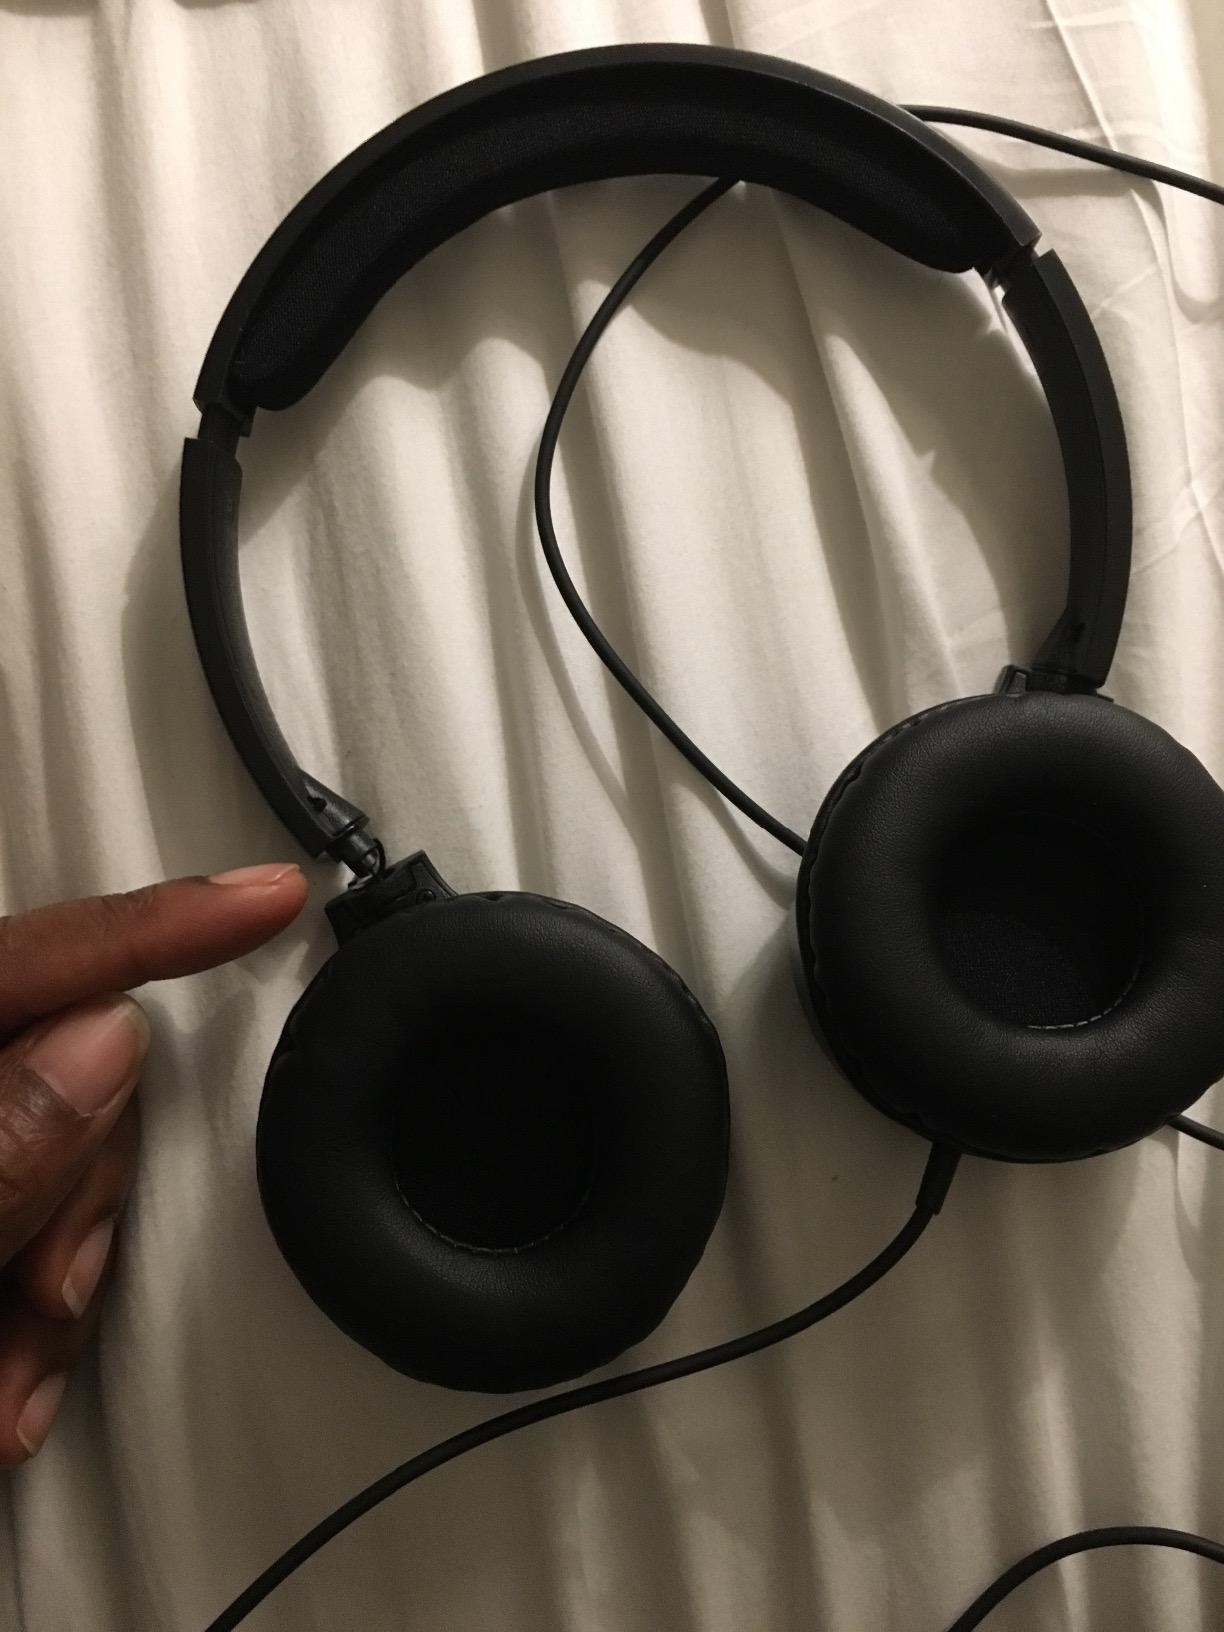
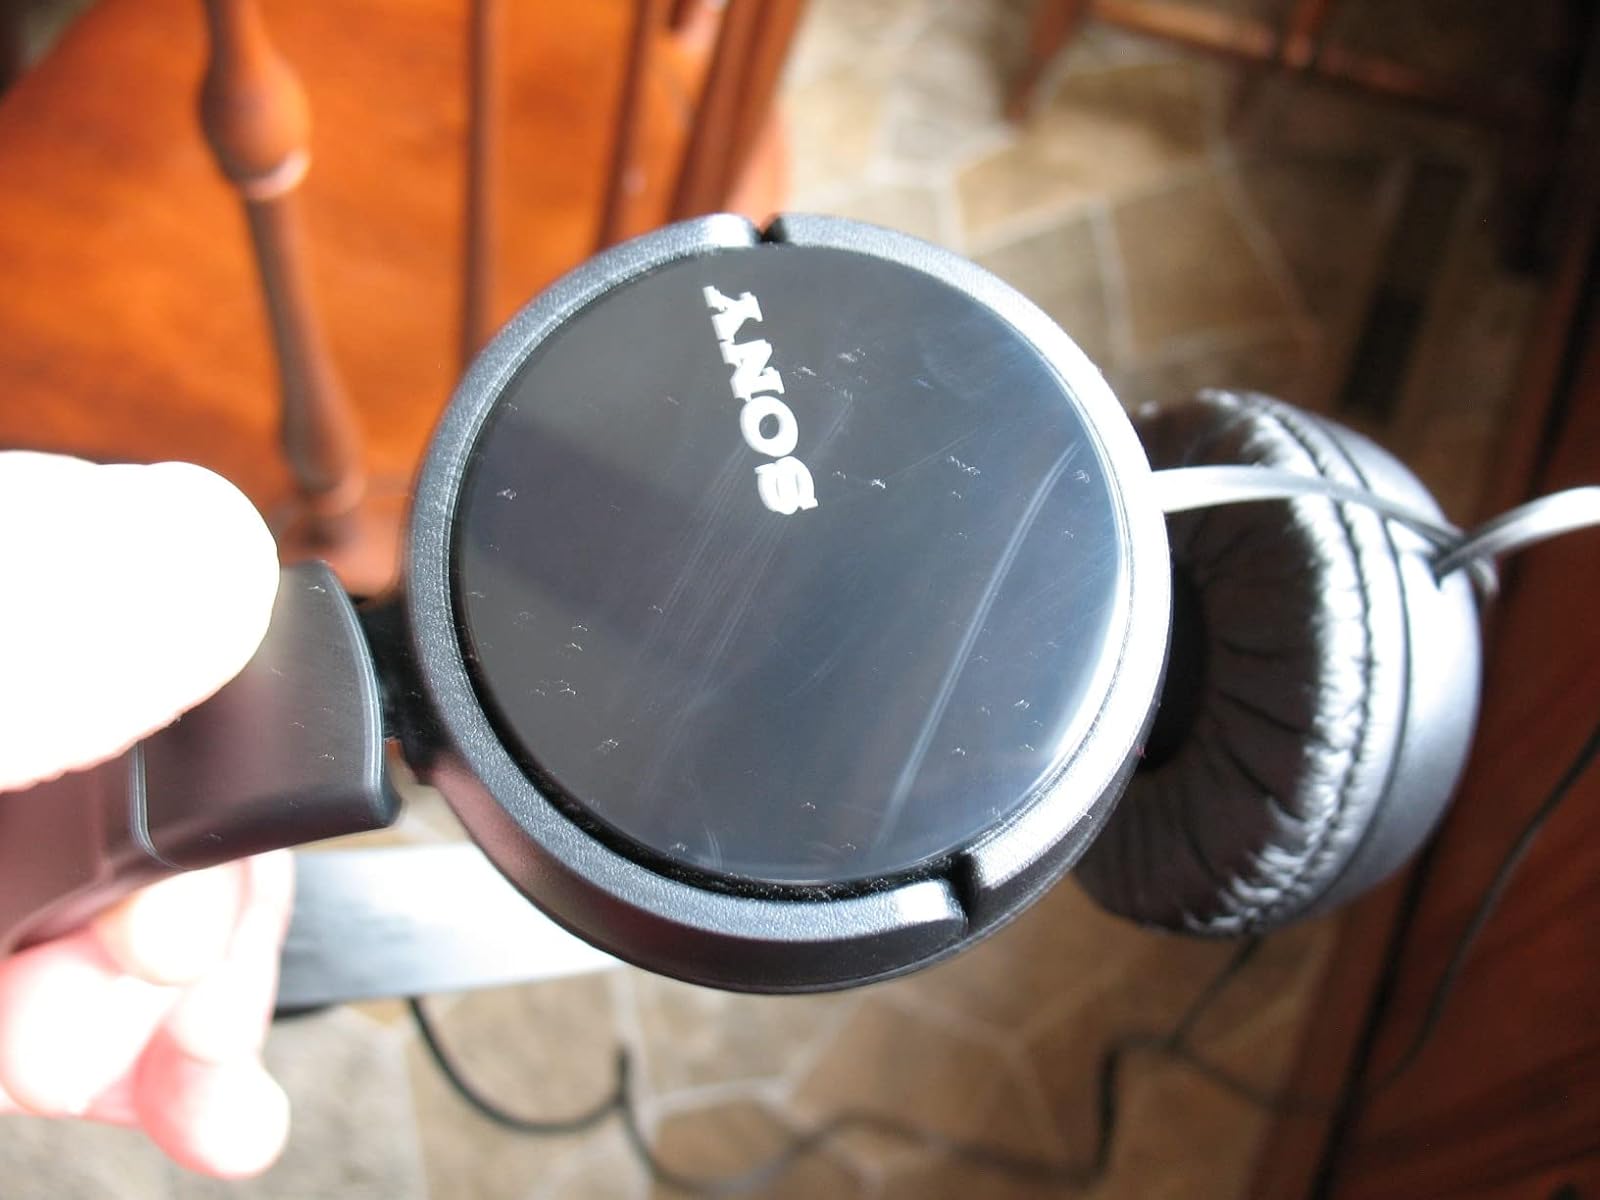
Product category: headphones
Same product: no